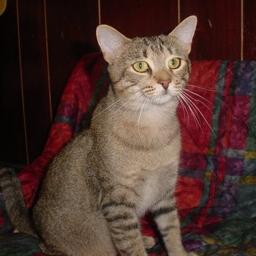
Animal: cats